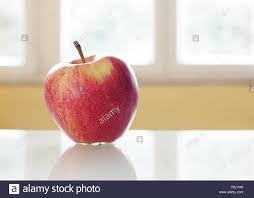
Label: apples